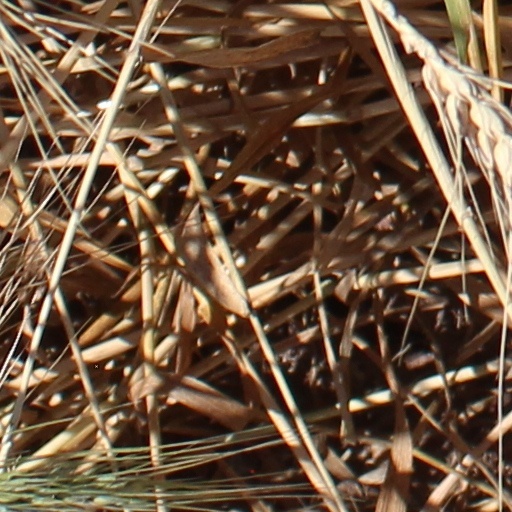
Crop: wheat